Raleigh IceCaps

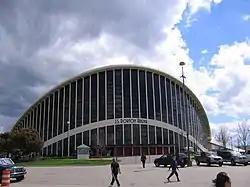
Dorton Arena

The IceCaps played at J. S. Dorton Arena, a state‑owned multipurpose venue on the North Carolina State Fairgrounds in Raleigh. Completed in 1952, Dorton provides 5,000 permanent seats and can be expanded to about 7,500 with portable seating for hockey games. The elliptic structure features 25,000 sq ft of floor space, dressing rooms, concessions and storage areas but lacks permanent air conditioning, relying on mechanical heating and portable fans for climate control.